Sugar (2004 film)

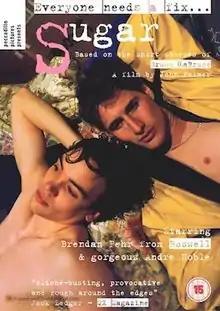
British DVD artwork

Sugar is a 2004 independent Canadian romantic drama film co-written and directed by John Palmer, and starring Andre Noble, Brendan Fehr, Marnie McPhail, Maury Chaykin, and Sarah Polley. Its plot follows a young gay man who falls in love with street hustler in Toronto. It is based on short stories by Bruce LaBruce. Noble, who received strong reviews for his performance in "Sugar", died just a few weeks after the film's debut.